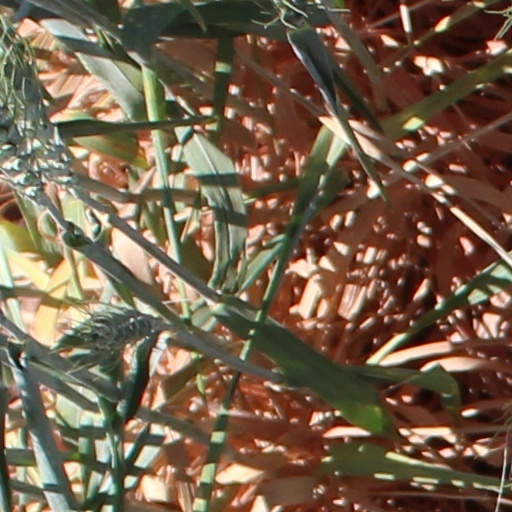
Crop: wheat